Louisenthal Paper Mill

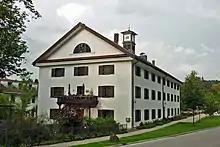
Earlier central building of Papierfabrik Louisenthal in Gmund, now Siegfried-Otto-Haus

In 1878, a paper mill was established in Gmund am Tegernsee. Since 1964, the company has been a subsidiary of Giesecke+Devrient. The company owns a second factory at Königstein, Saxony, acquired in 1991 after the German reunification.